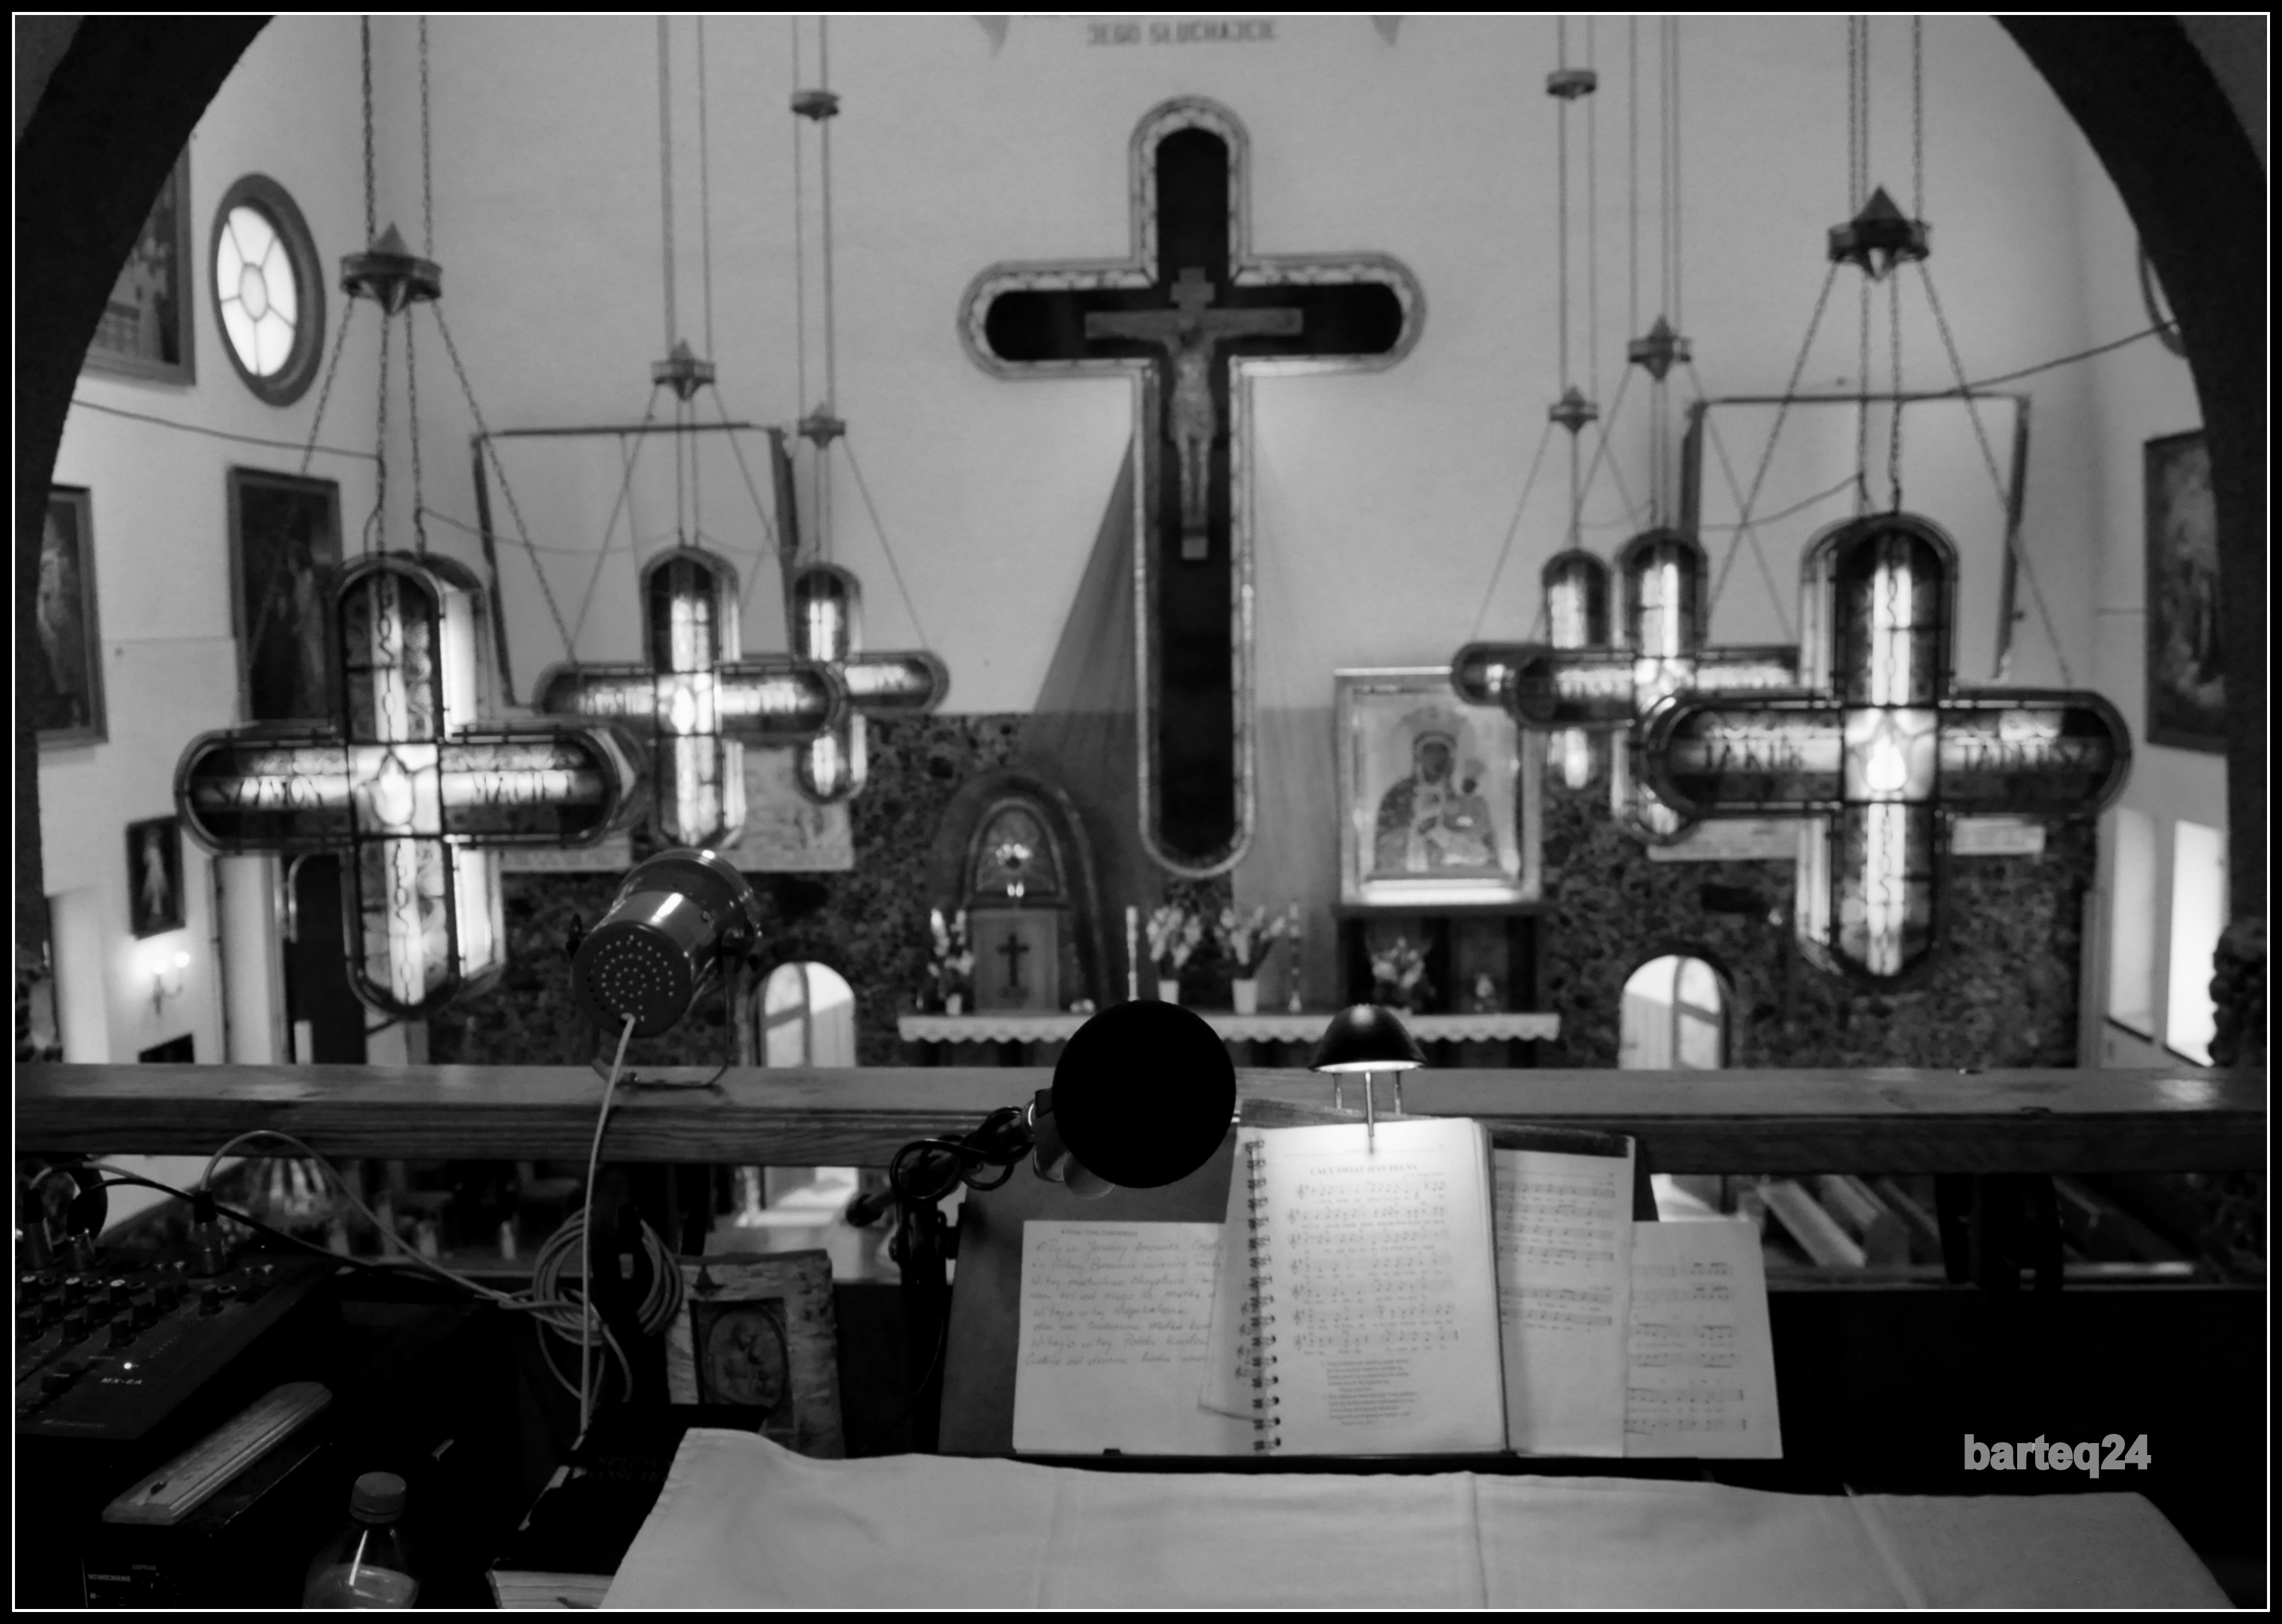
black and white, europe, church, black, room, monochrome, poland, photograph, europa, polska, mazovia, mazowsze, michalczew, ko ci, monochrome photography